Petre Constantin Buchwald

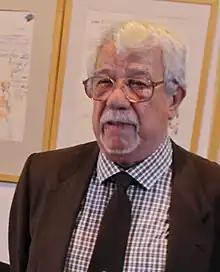
Buchwald in 2017

Petre Constantin Buchwald (21 May 1937 – 16 December 2022) was a Romanian politician. A member of the Democratic Alliance of Hungarians in Romania, he served in the Senate from 1992 to 1996.